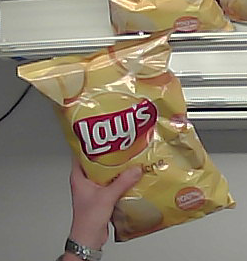
Product: lays_classic